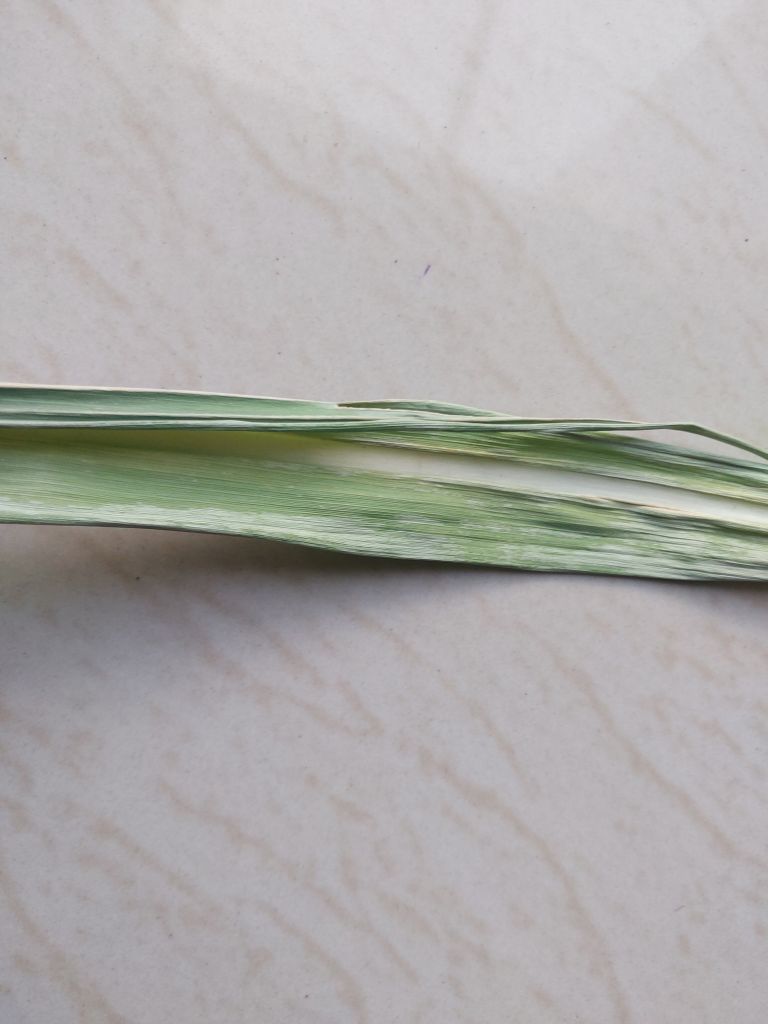
Label: Viral Disease